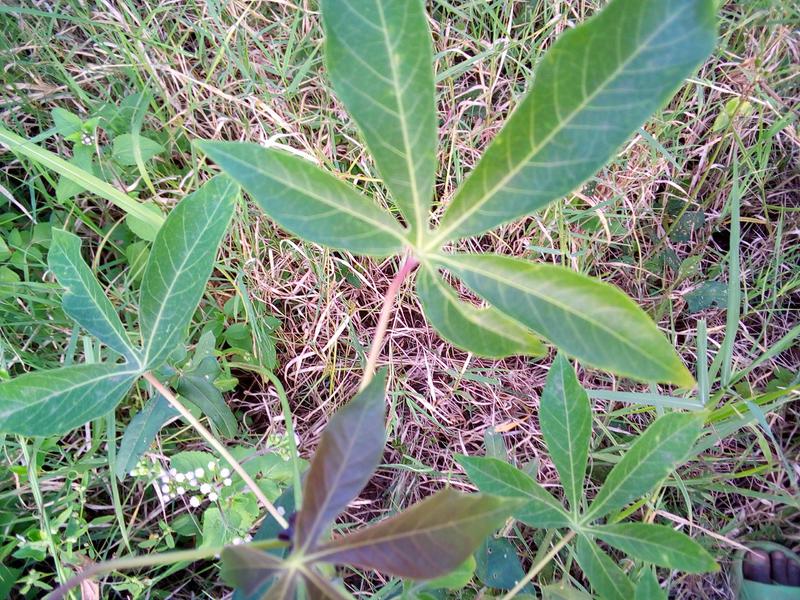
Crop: cassava
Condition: healthy